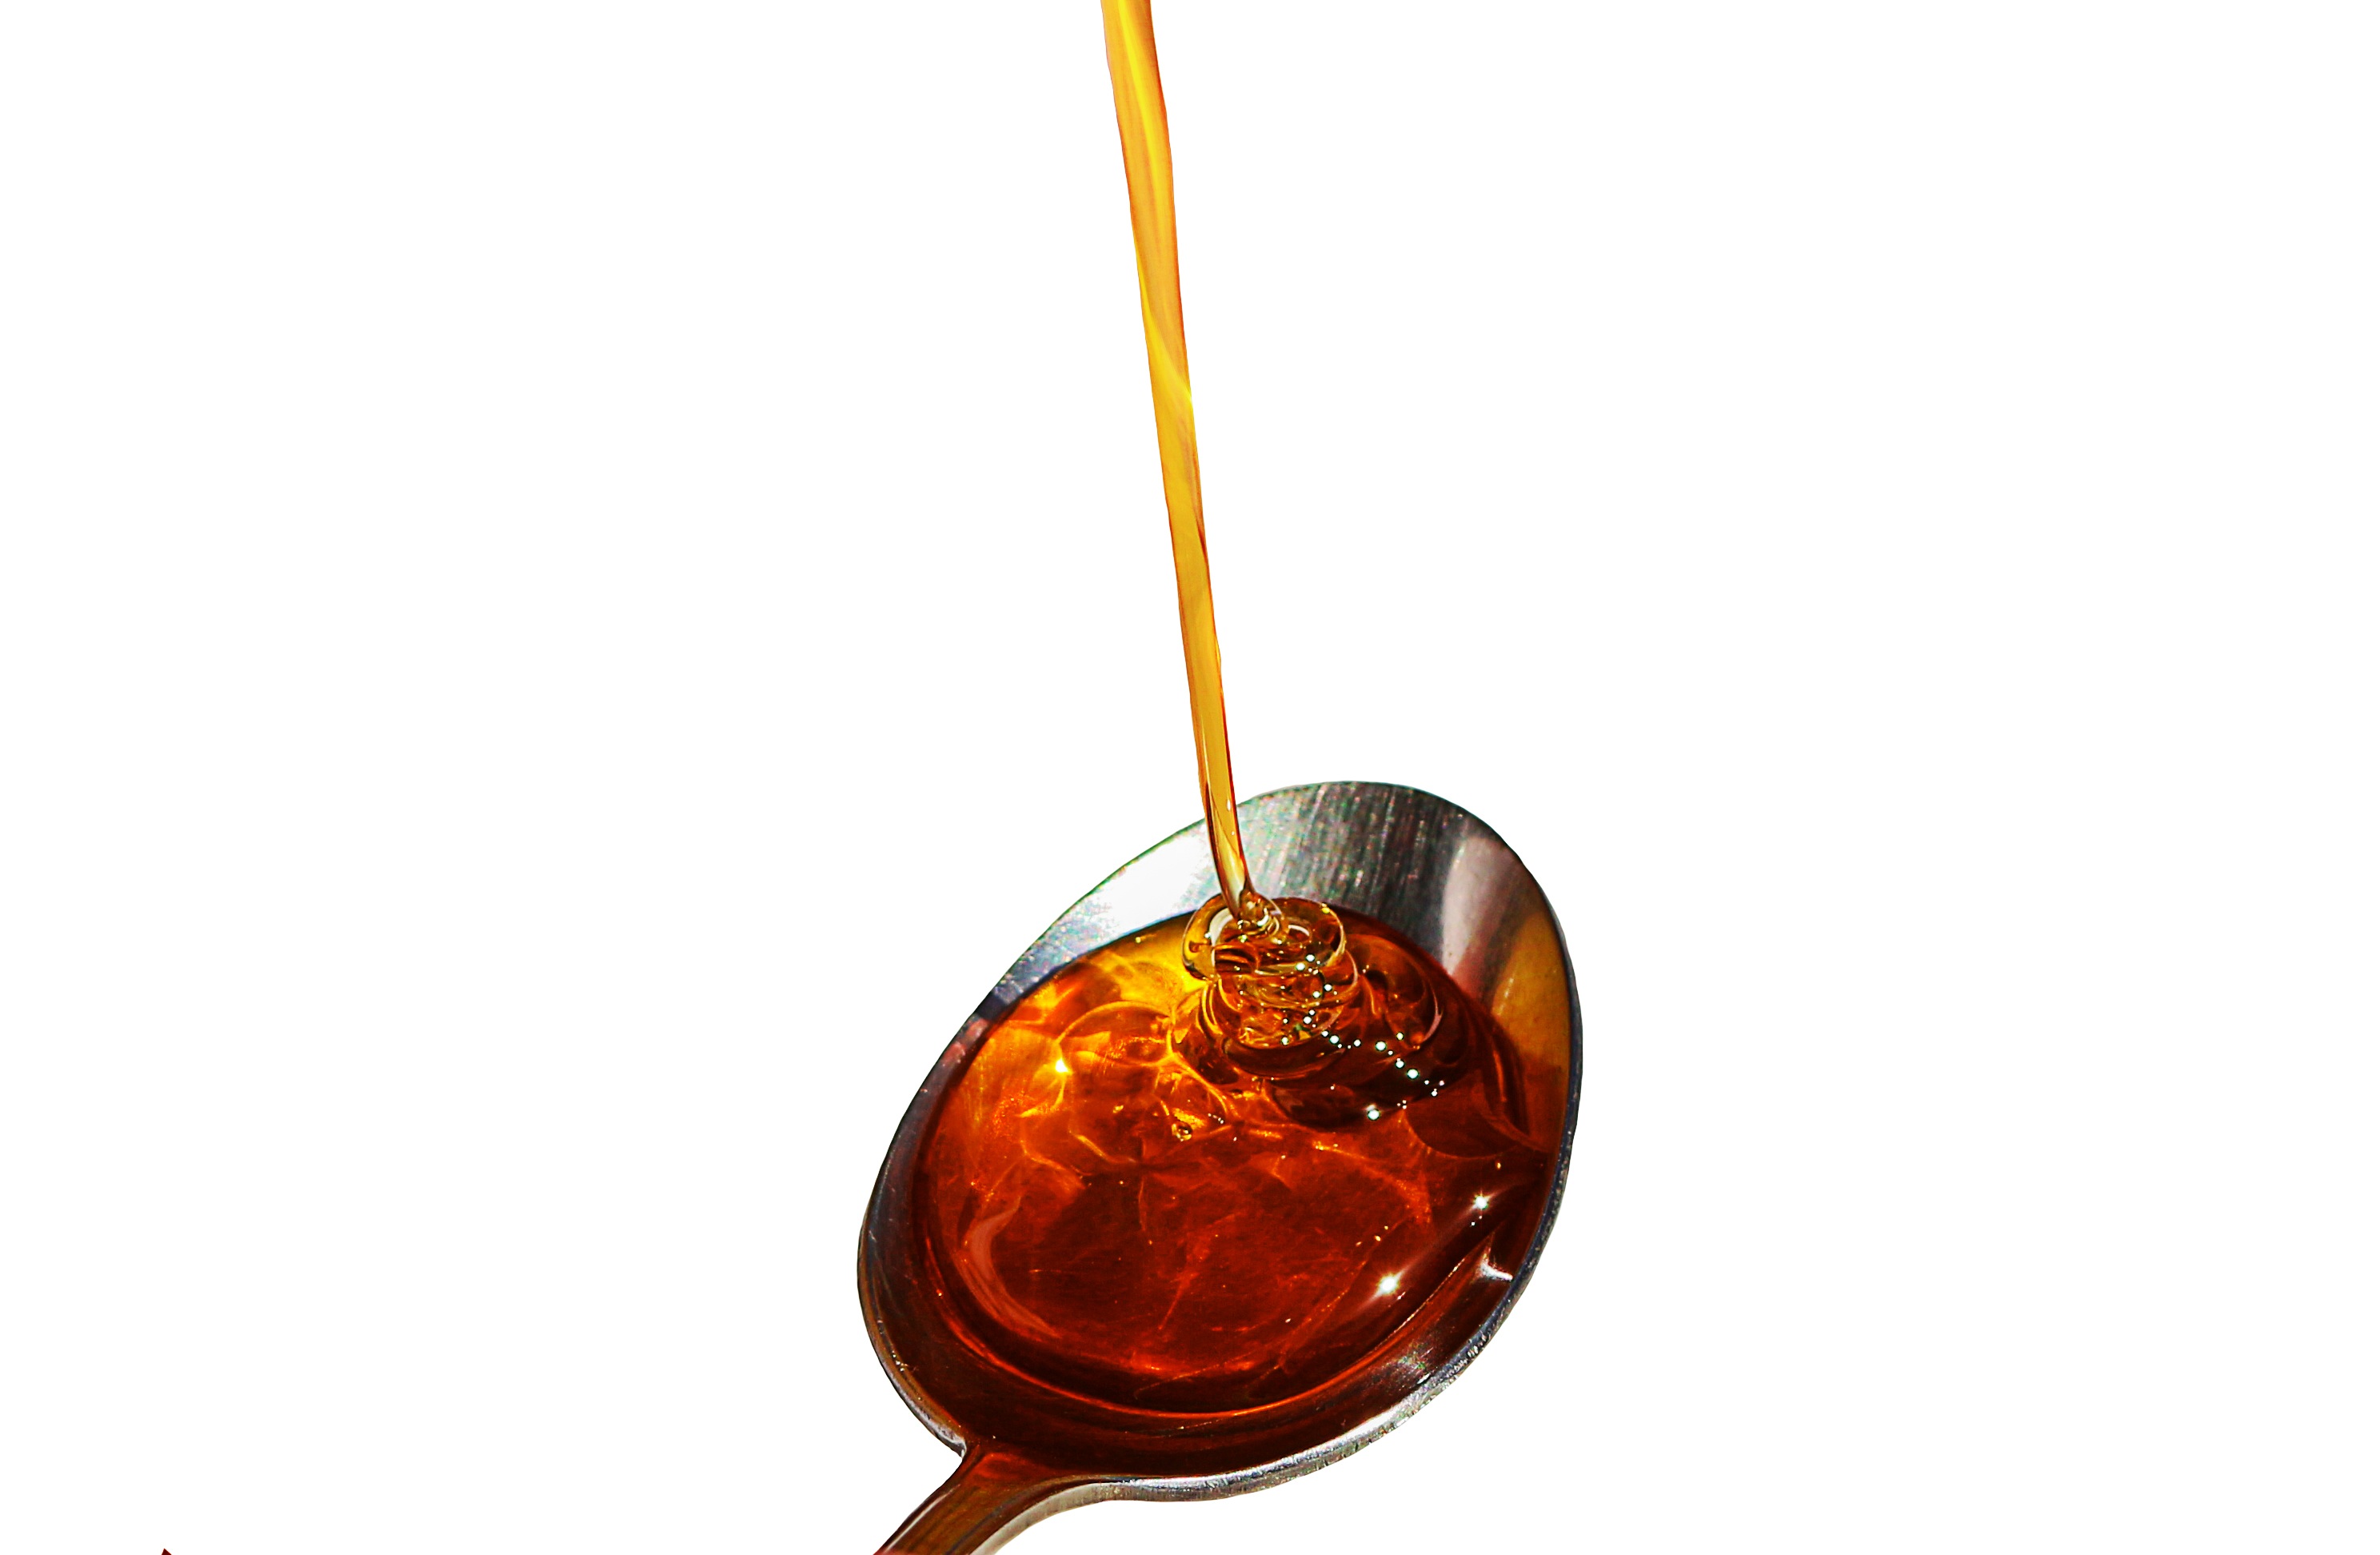
sweet, glass, honey, food, produce, lighting, spoon, liqueur, distilled beverage